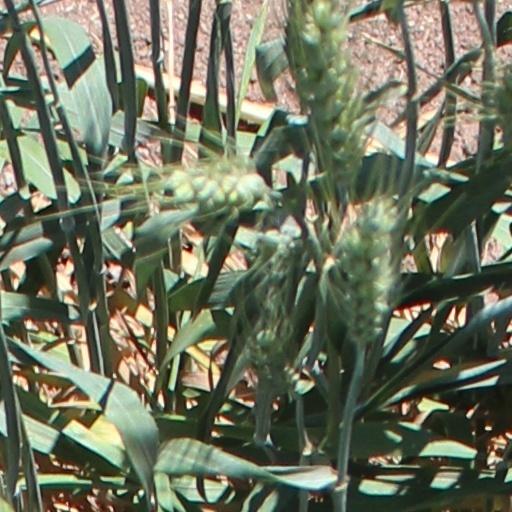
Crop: wheat